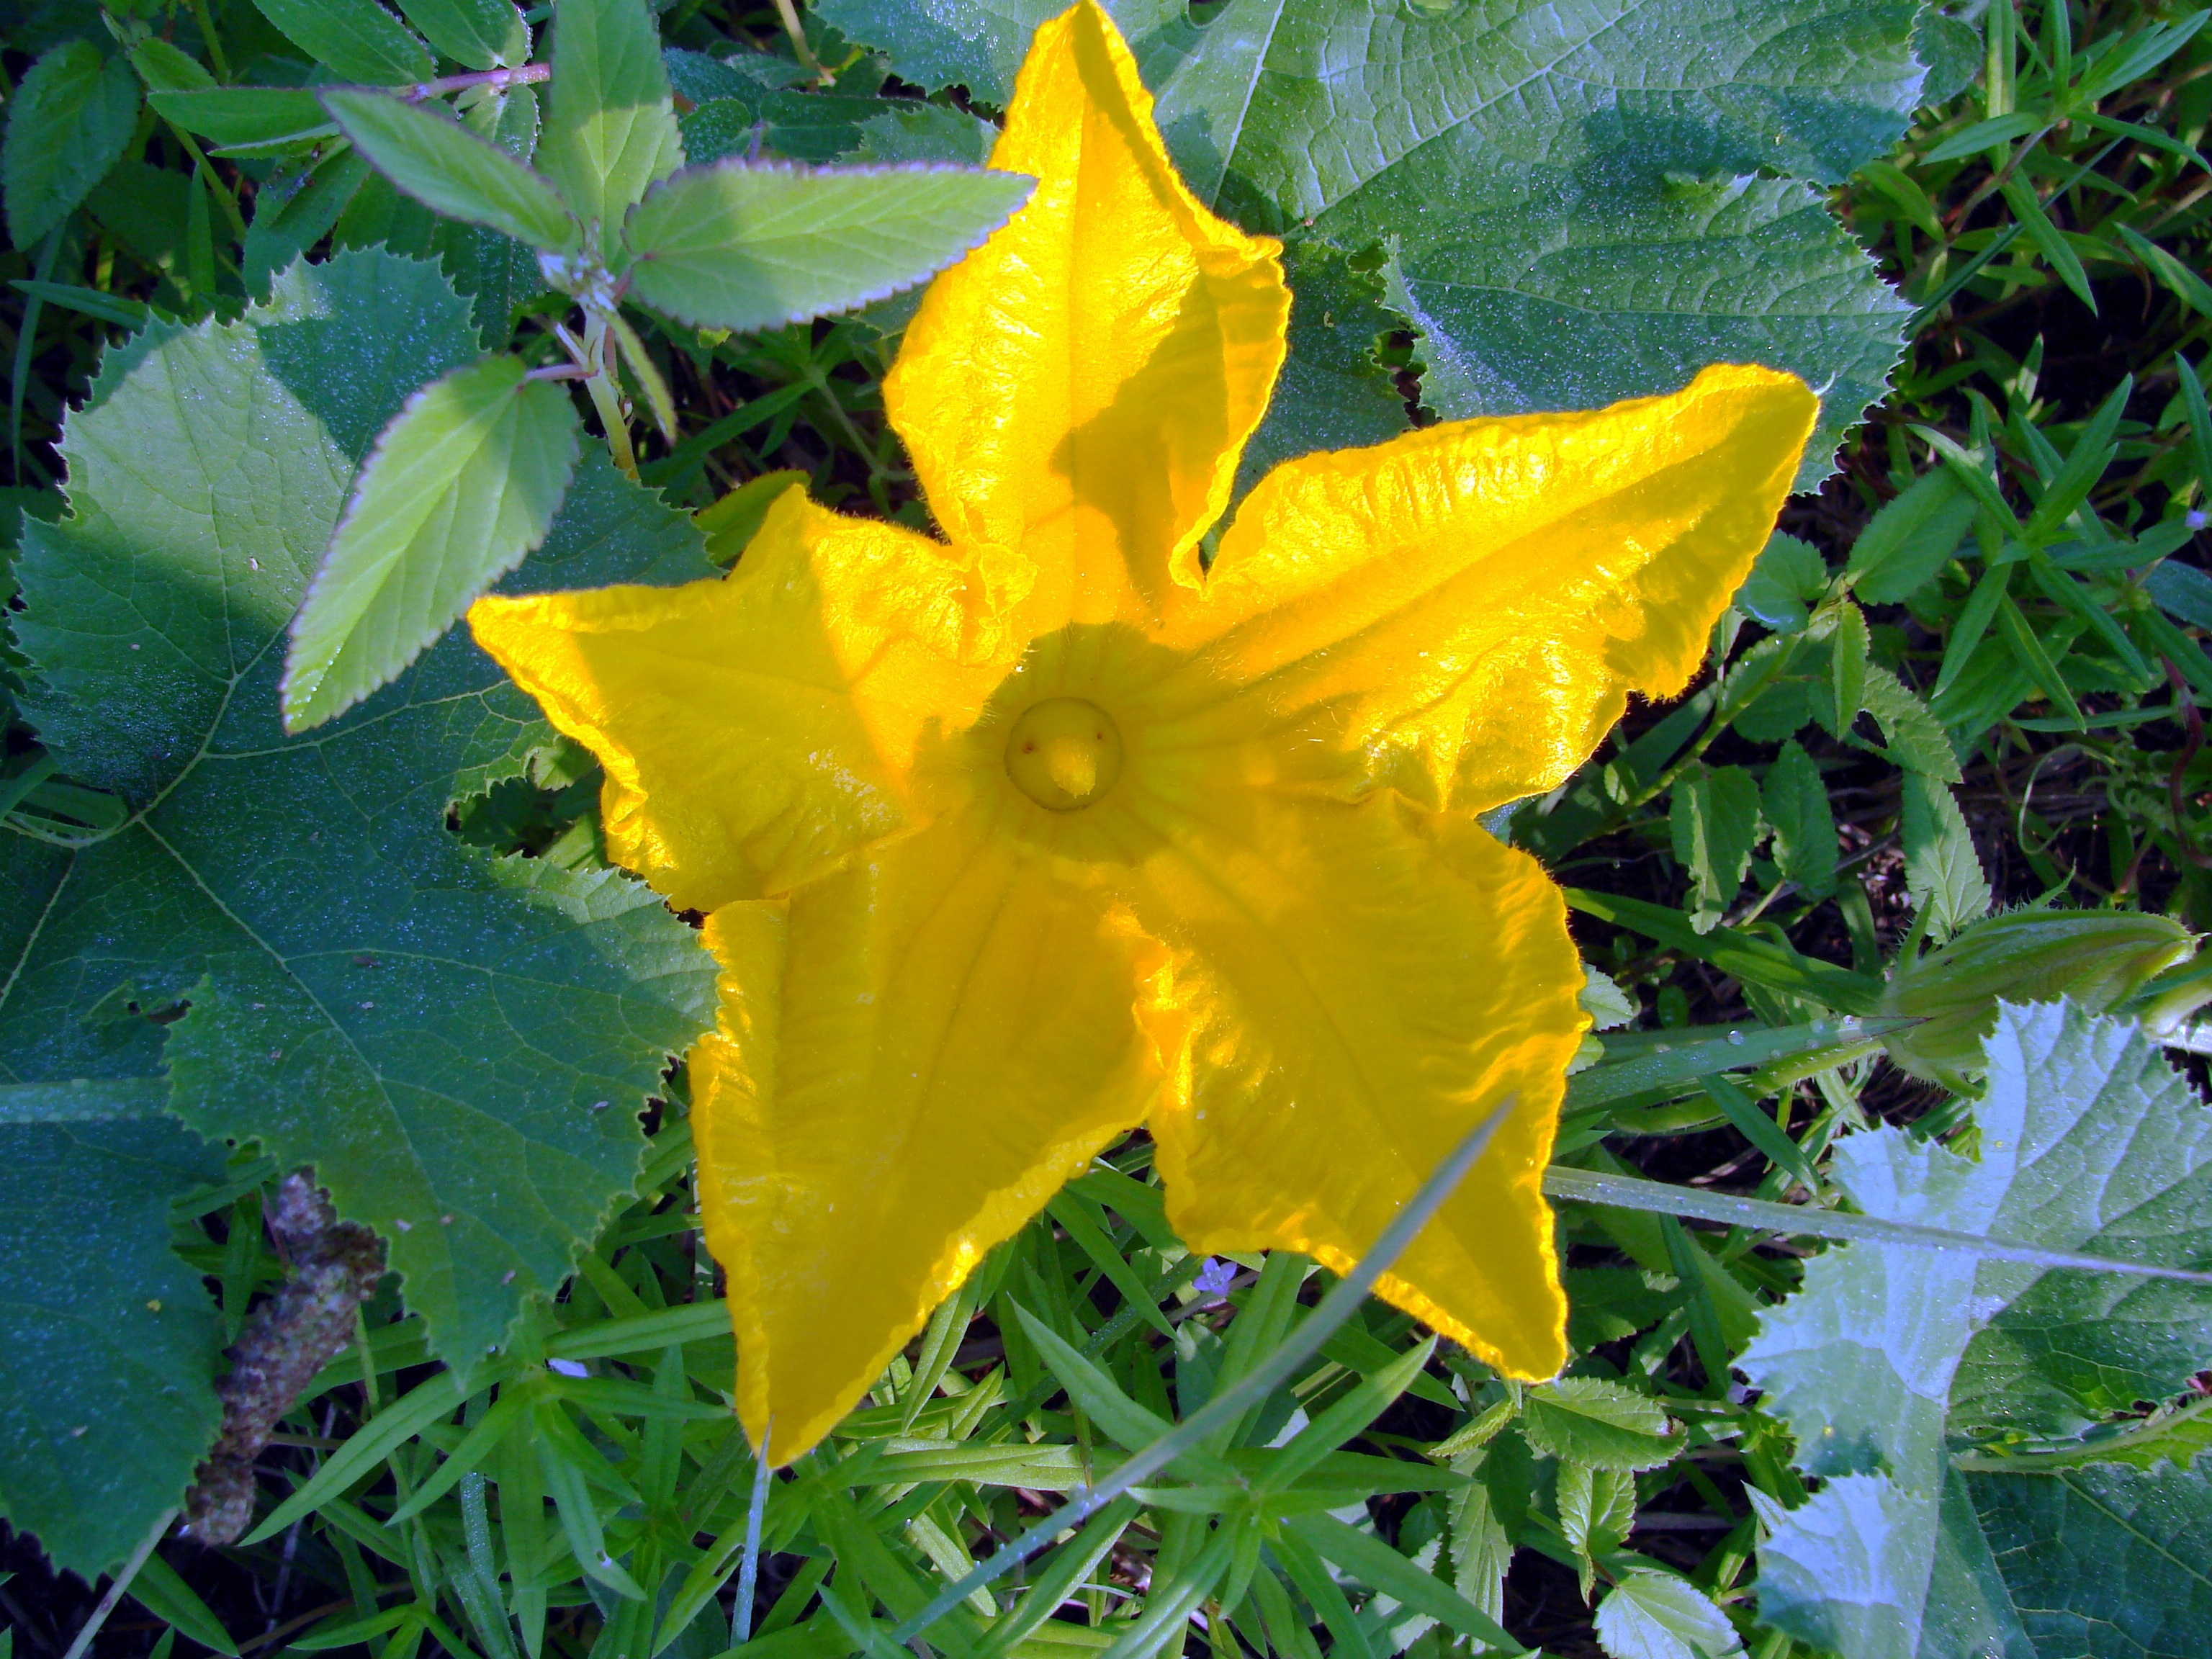
plant, vine, leaf, flower, food, produce, botany, yellow, garden, flora, squash, wildflower, cucurbita, cucurbitaceae, flowering plant, land plant